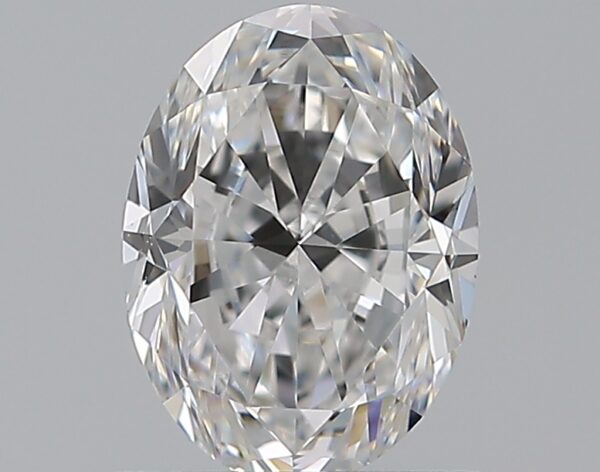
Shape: oval
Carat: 0.71
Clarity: IF
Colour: D
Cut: GD
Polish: EX
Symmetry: VG
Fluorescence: N
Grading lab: GIA
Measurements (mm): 6.49 x 4.79 x 3.15